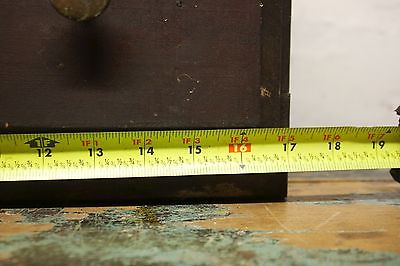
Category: cabinet